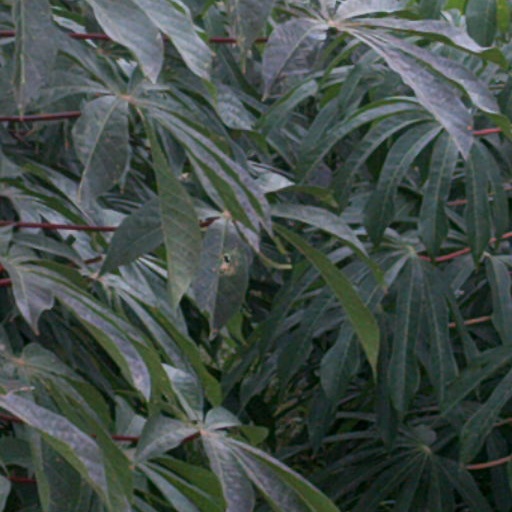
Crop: cassava